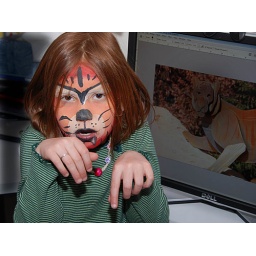
Another Sophia tiger pose. Photo taken in front of my computer screen as I was photoshopping the Zoo photos.